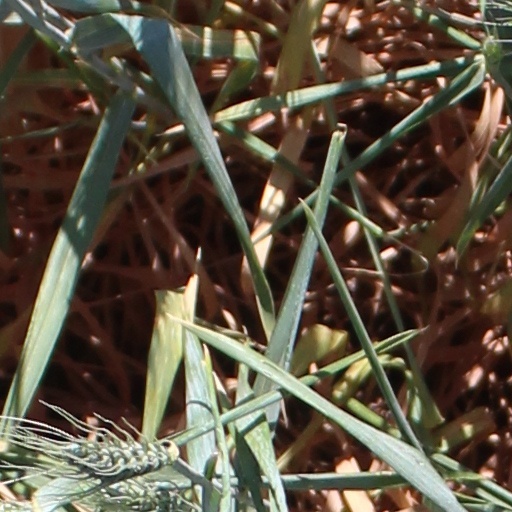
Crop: wheat